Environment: real
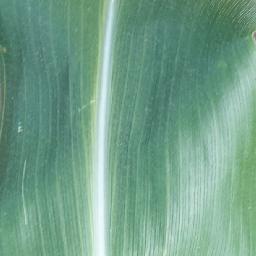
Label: healthy